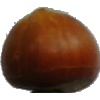
Label: nut_forest